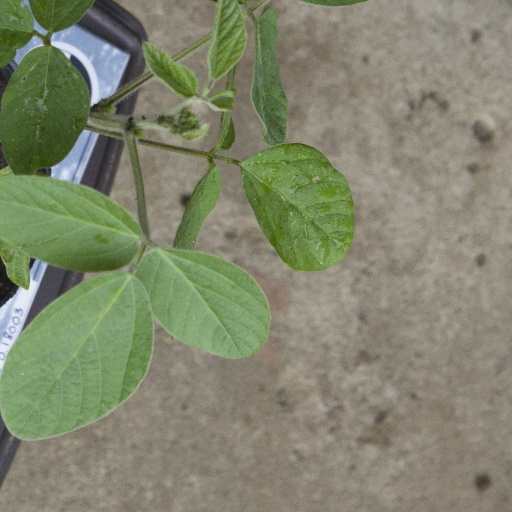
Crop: soybean